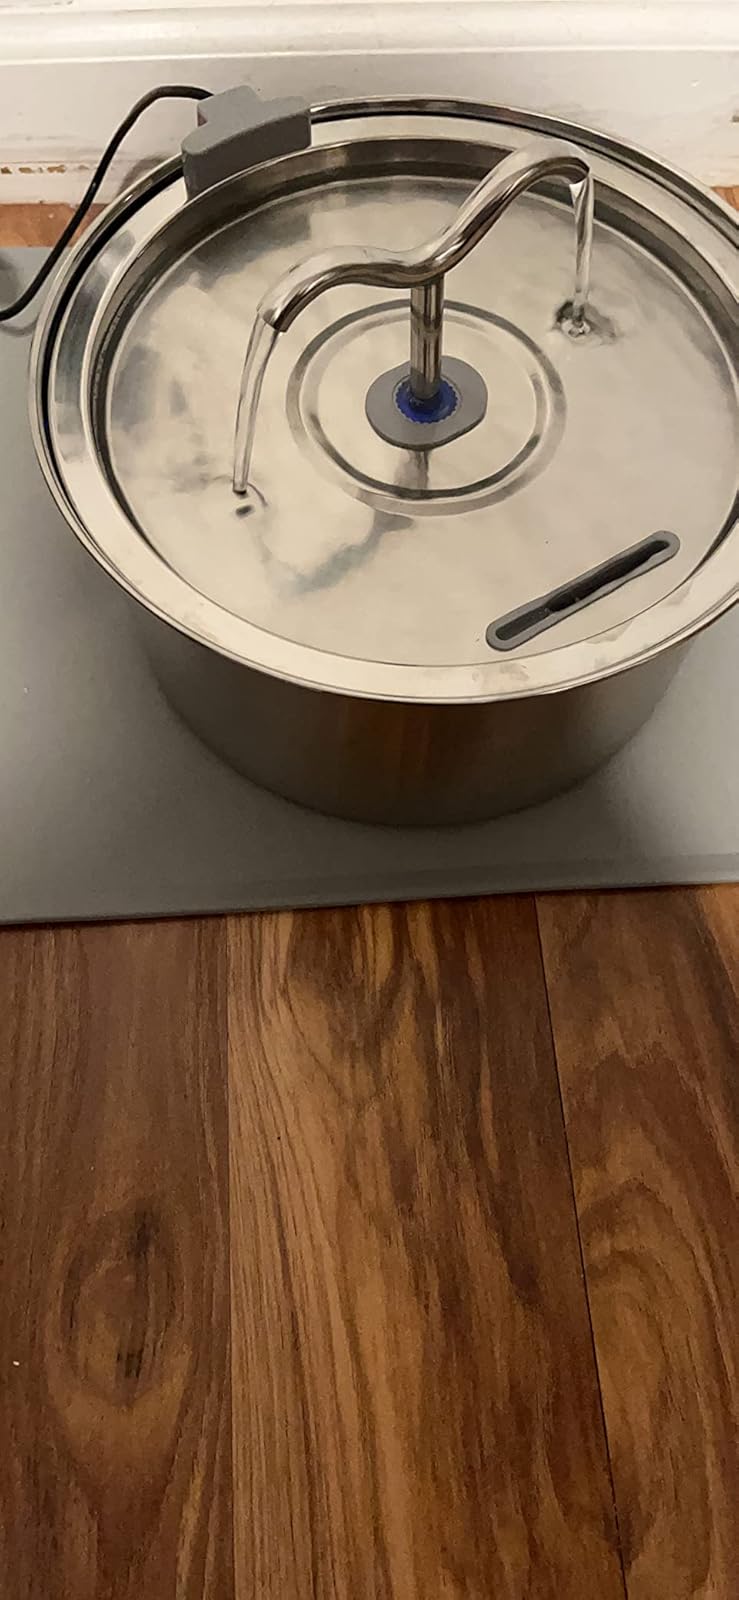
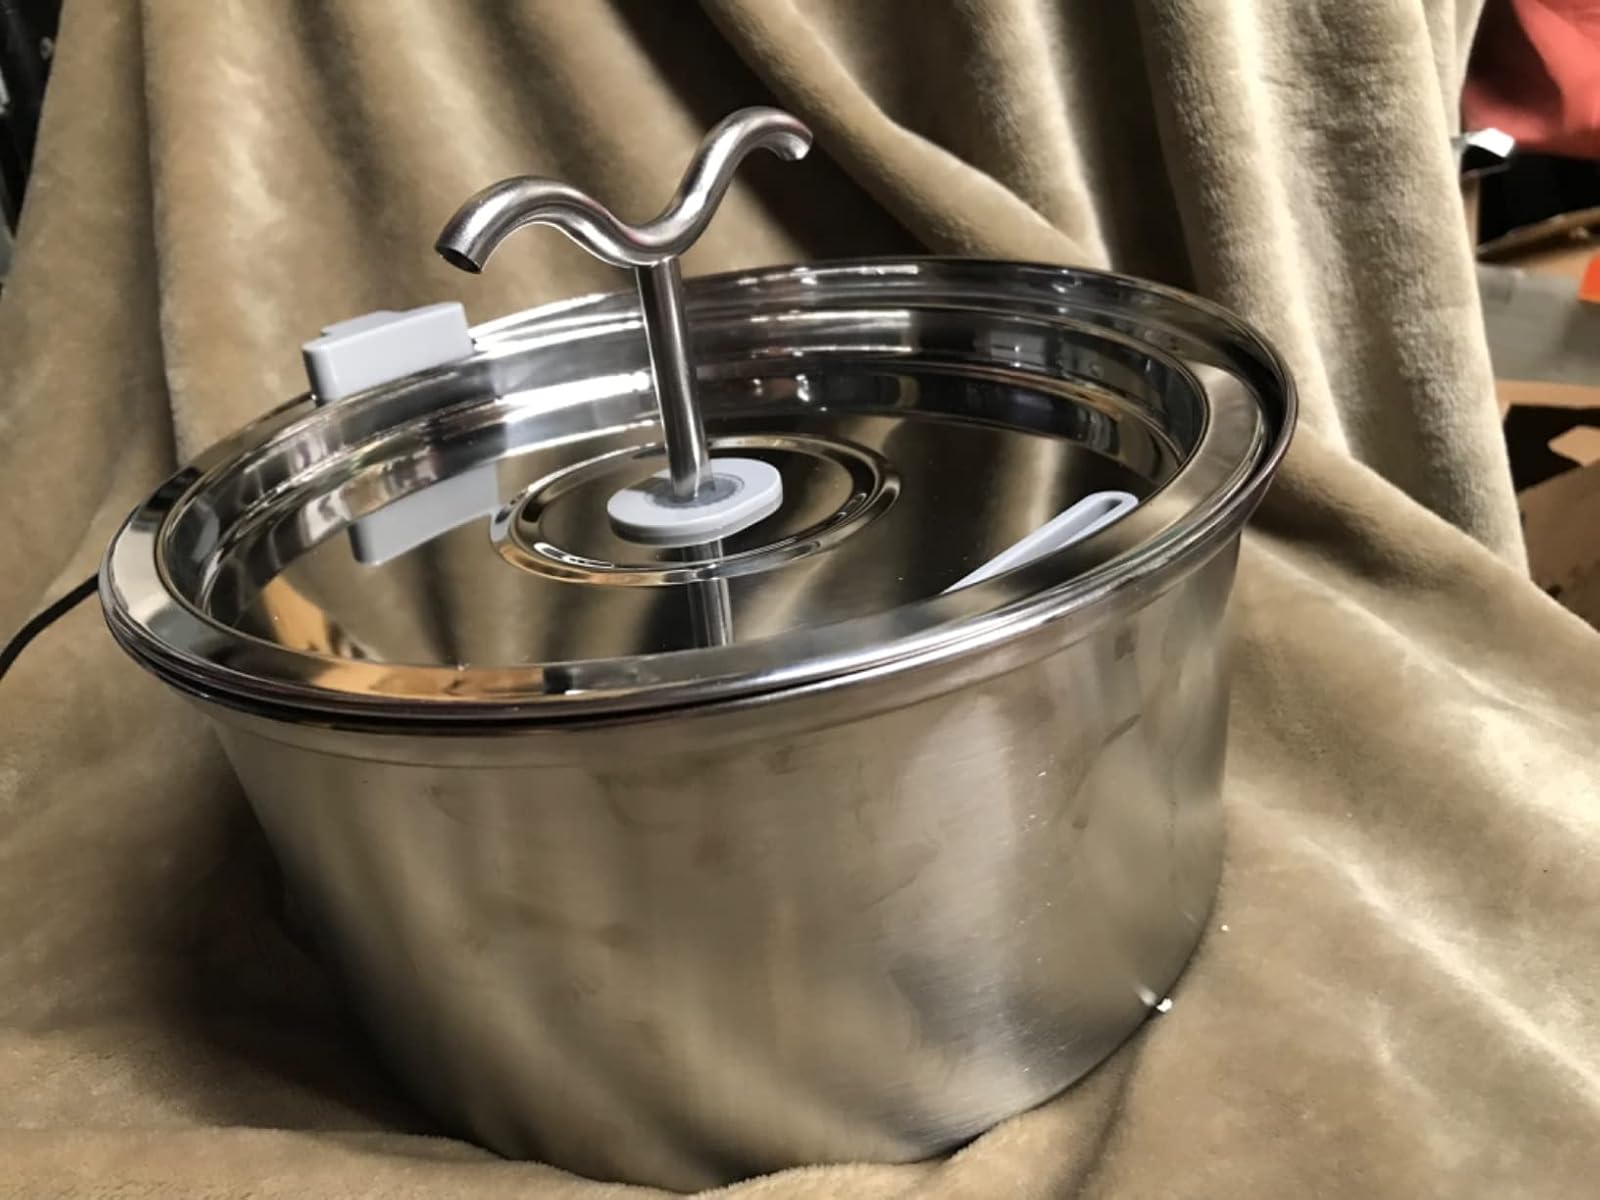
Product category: items_bowl
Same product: yes